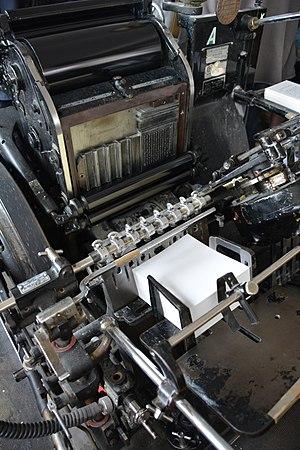
Machines d'imprimerie - Imprimerie PAM
L'imprimerie est un ensemble de techniques permettant la reproduction en grande quantité, sur support matériel, d'écrits et d'illustrations, cela afin d'en permettre une distribution de masse. Généralement, on utilise des supports plans et la matière la plus utilisée est le papier ou le textile.